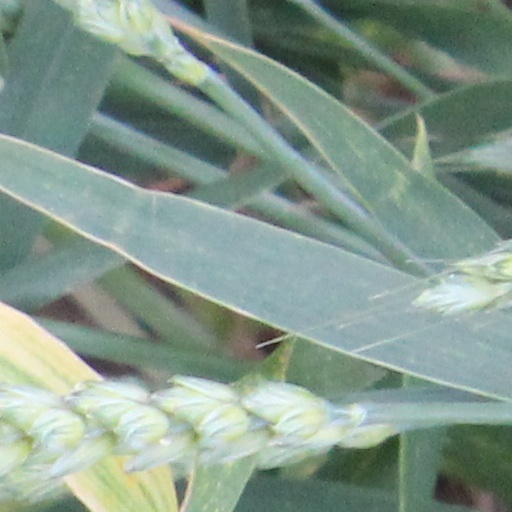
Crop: wheat